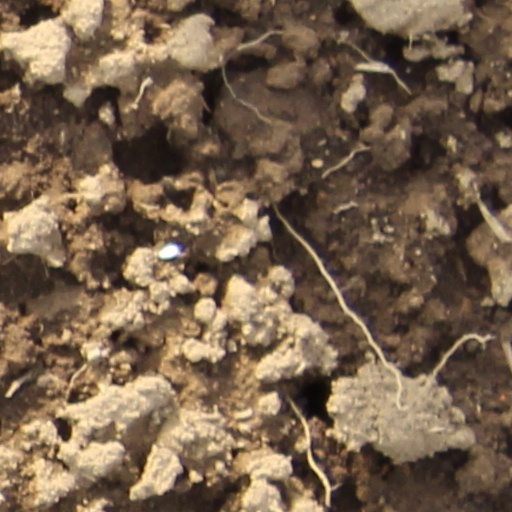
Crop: wheat